Leninogorsky District

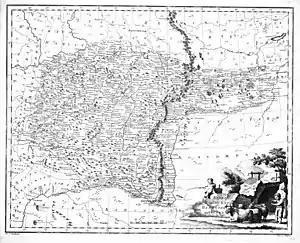
Ufa Province Map

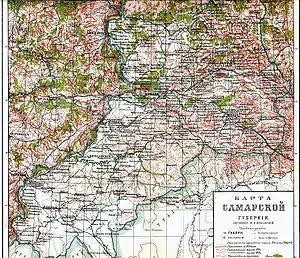
Samara Province Map

Until the 17th century, the south-east of the Kama region remained sparsely populated. According to available archaeological data, the pasture lands on the lands of the modern Leninogorsk region belonged to Muftiari nomads. In 1552, the Kazan Khanate was conquered by Ivan the Terrible and four years later the Bashkirs were also incorporated into the growing Russian state. In 1708 these territories became part of the newly formed Kazan province, which included all the middle and lower Volga and Ural regions.